Penny le Noble

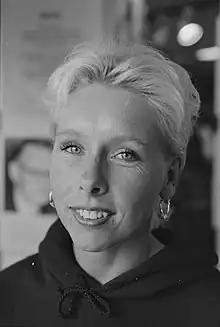
Le Noble (1996)

Penny le Noble (born 2 February 1972) is a Dutch softball player. She competed in the women's tournament at the 1996 Summer Olympics.